Uxbridge (Vine Street) branch line

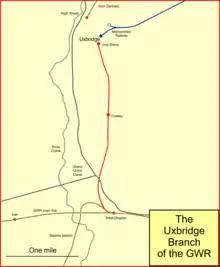
The Uxbridge branch after 1936

Uxbridge had enjoyed the benefit to its trade of a location on the London to Oxford coach route before the railway came. This led interests in the town to oppose the routing of railways through the town, and an 1829 proposed line to Birmingham (not actually built), and then the Great Western Railway main line were designed to avoid the town, and accordingly the GWR approached no closer than West Drayton, away. As well as the road transit, at the time West London could be reached by packet boat on the Paddington branch of the Grand Union Canal, recorded in the name Packet Boat Lane in Cowley Peachey.